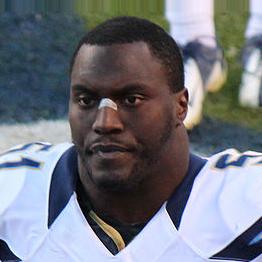
Age: 35